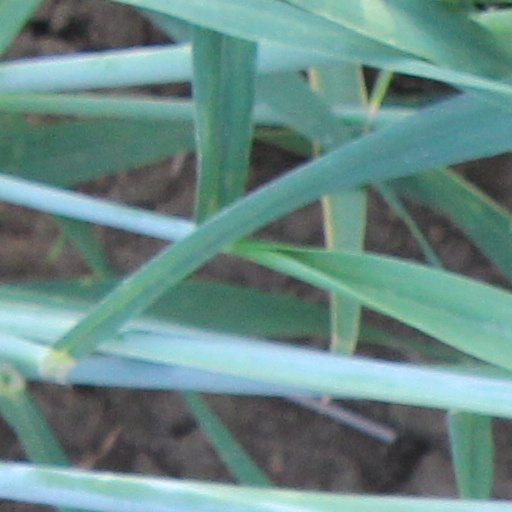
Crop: wheat